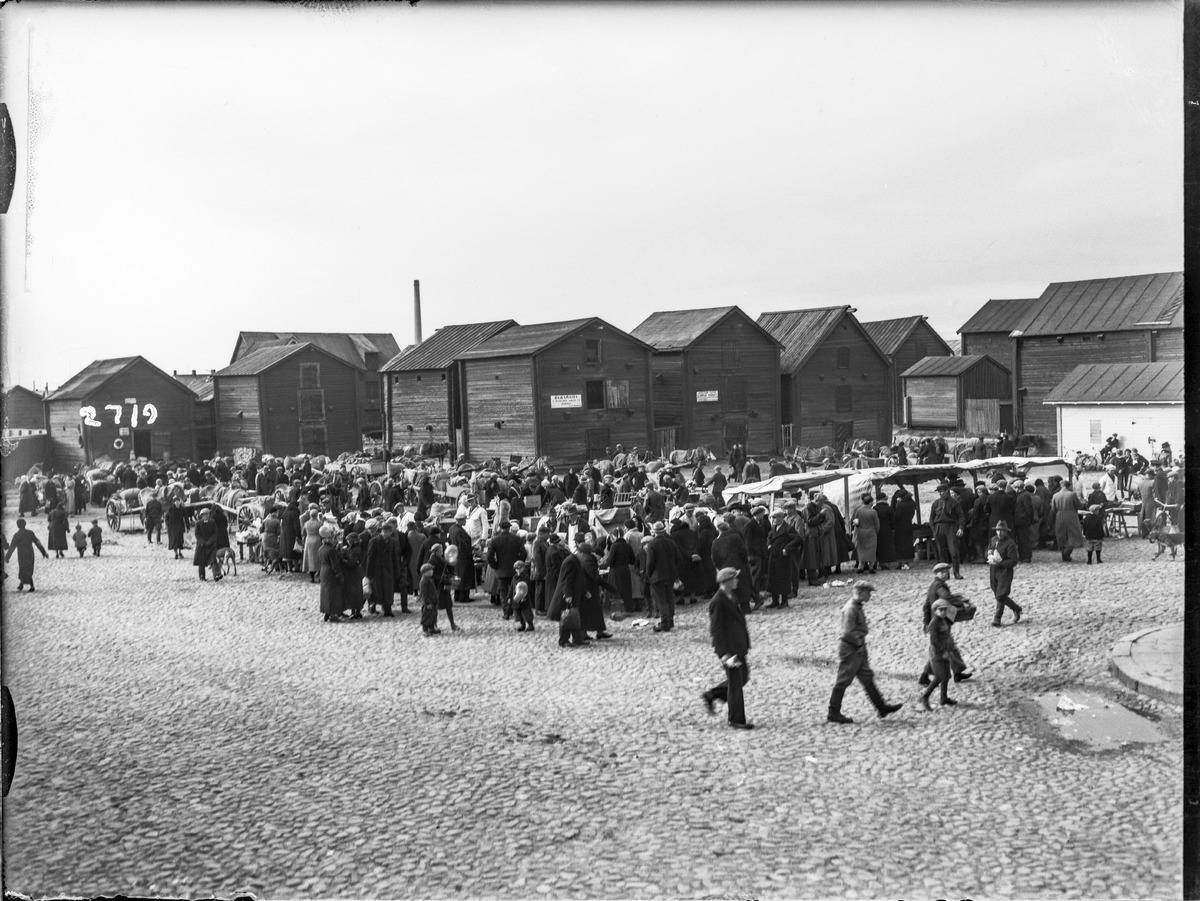
Syysmarkkinat Oulun kauppatorilla
Autumn market at the Oulu market square
sisällön kuvaus: Syysmarkkinoille tullutta väkeä Oulun kauppatorin makasiinien luona 28.9.1937. content description: Growd in front of the cranaries at the Oulu market square during the autumn market on September 28, 1937.
Vuosi: 1937
Paikka: Suomi, Oulu, Suomi, Pohjois-Pohjanmaa, Oulu
Aiheet: Oulun kauppatori; Oulun tori; makasiinit; aitat; kauppa; kauppiaat; torikauppiaat; torit; Oulu market square; market squares; sellers; customers; granaries